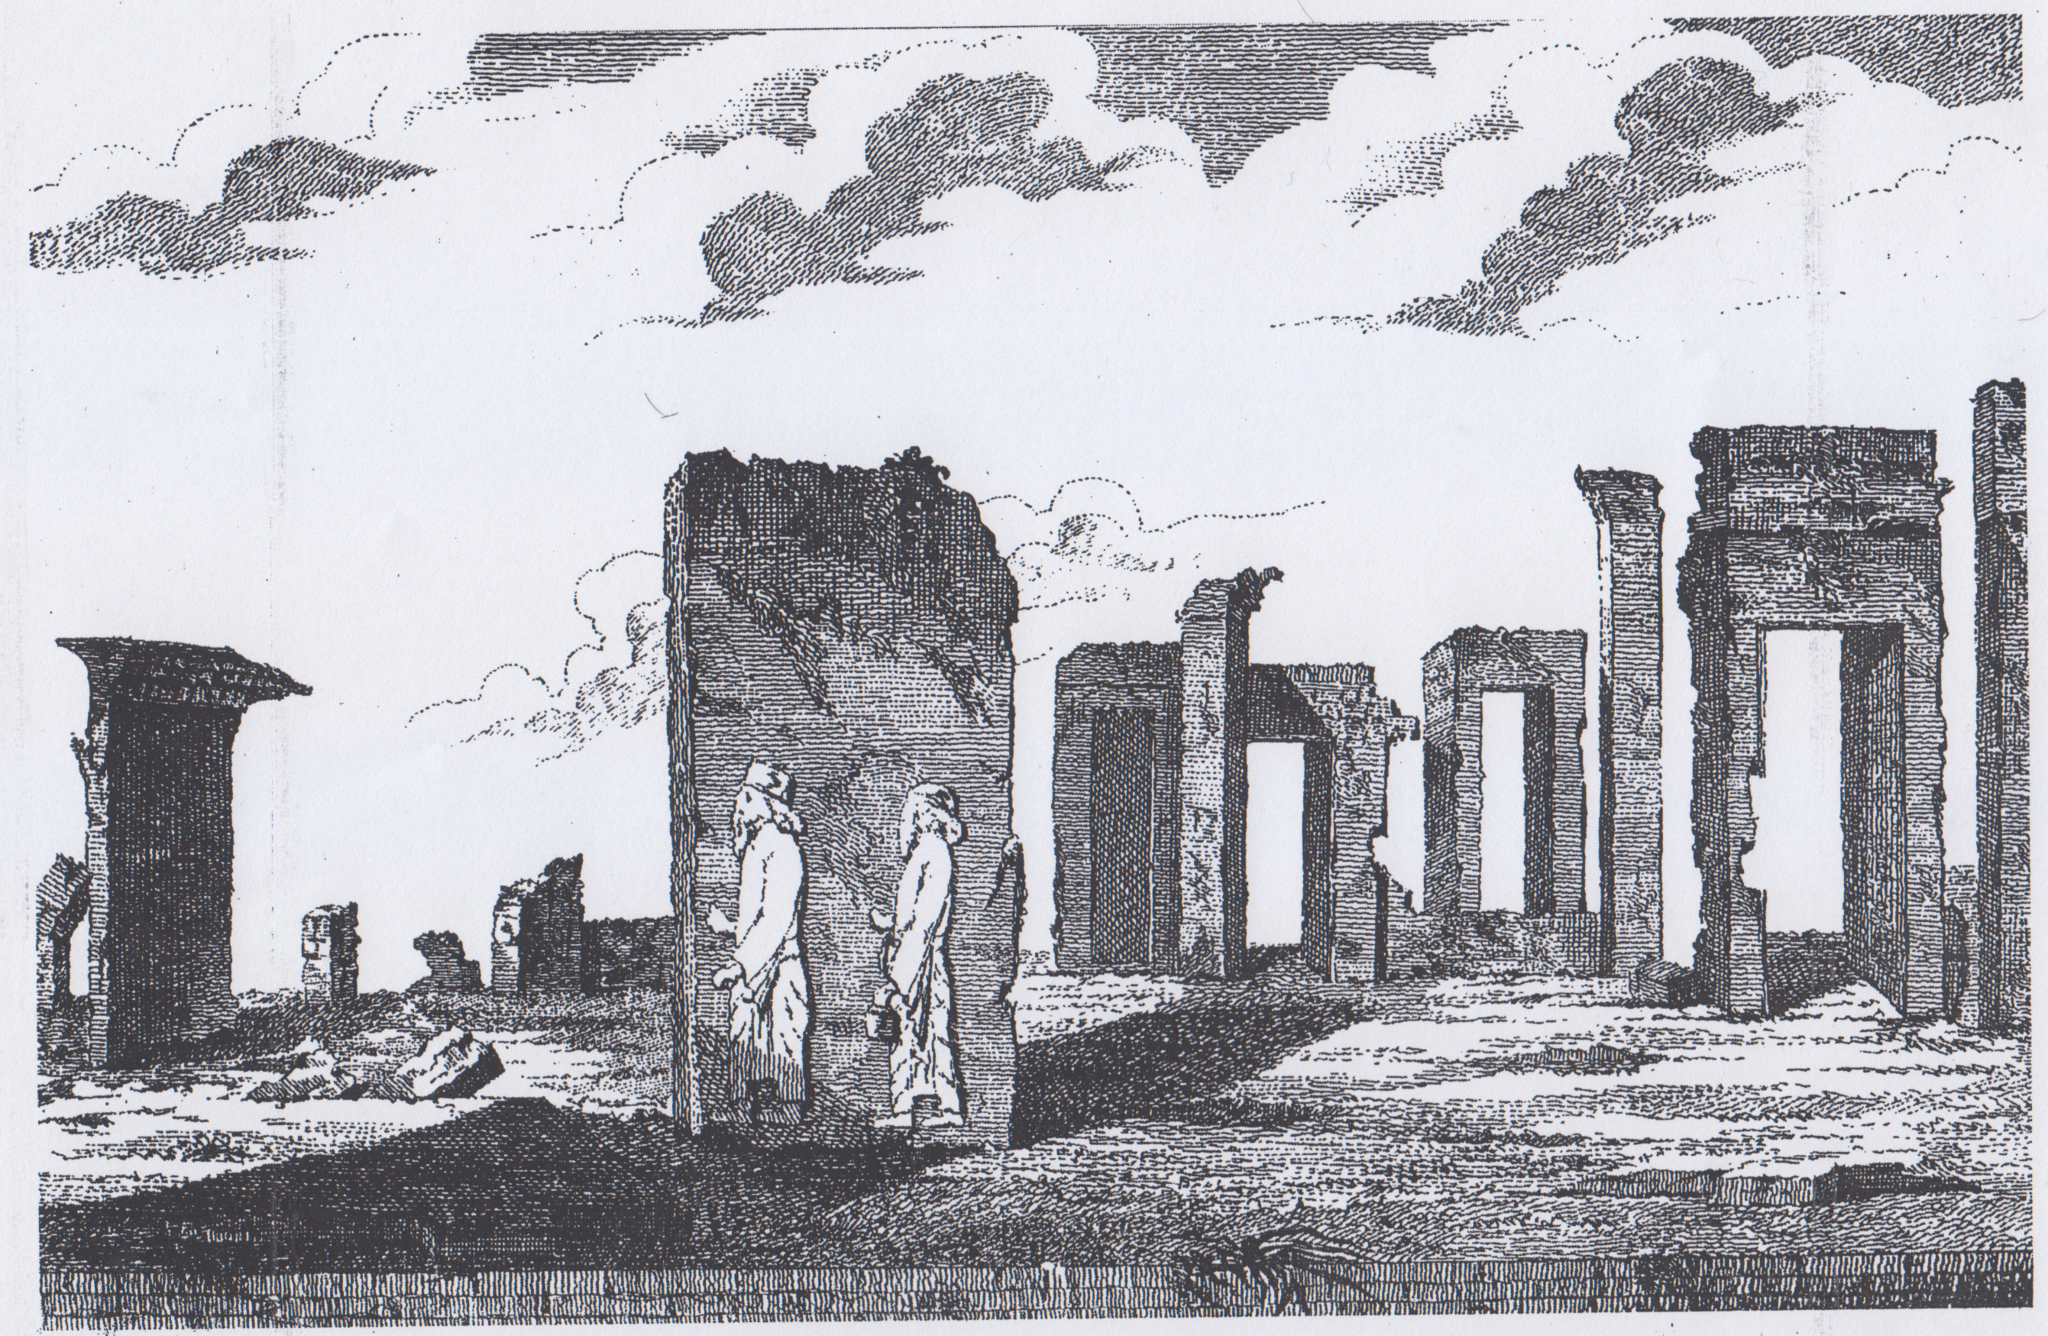
Title: Emarat yekom
Description: منظره عمارت یکم در کتاب نیپور (کپنهاگ 1778)
Date: 1778
Categories: PD-old-70-expired, CC-PD-Mark, Drawings of Persepolis, Persepolis in the 18th century, PD-old missing SDC copyright status